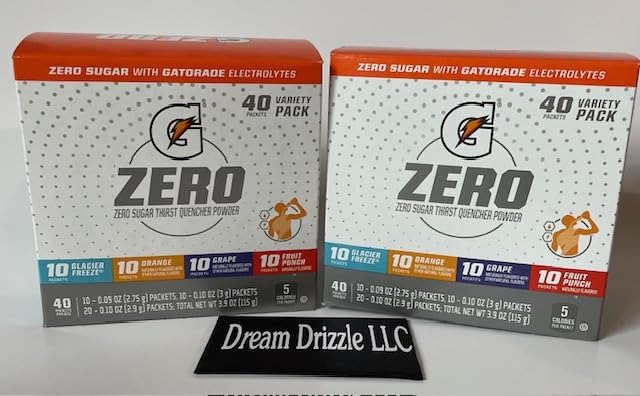
Item Name: Gatorade G Zero Powder Variety - 40 Count - 2 Pack - Sugar Free Hydration with Essential Electrolytes
Bullet Point: Flavor Variety (10 packets each per box): Quench your thirst and satisfy your taste buds with four delicious sugar-free flavors: Glacier Freeze, Fruit Punch, Grape, and Orange.
Product Description: Refreshing Hydration & Electrolyte Power: Zero Sugar Gatorade G Zero Powder (40 ct. 2 Pack) Beat the Heat & Conquer Workouts: This sugar-free Gatorade powder delivers the same trusted hydration benefits of Gatorade Thirst Quencher, minus the sugar! Packed with electrolytes and available in four refreshing flavors (Glacier Freeze, Fruit Punch, Grape, and Orange), it's perfect for replenishing fluids and electrolytes lost in sweat, all while keeping you on track with your fitness goals. Great for athletes and fitness enthusiasts seeking sugar-free hydration during workouts. Health-conscious individuals looking for a refreshing, low-calorie drink. Anyone on-the-go needing a convenient and portable way to stay hydrated throughout the day. Stay Cool, Refreshed & Performing: With convenient individual packets, this Gatorade G Zero Powder Variety Pack lets you mix up a refreshing drink wherever you are.
Value: 80.0
Unit: Count

Price: 17.32